Shariff Abdul Samat

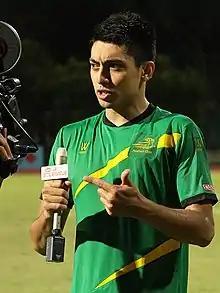
Shariff speaking with the press after Woodlands Wellington's match against Home United on 5 March 2013.

Muhammad Shariff bin Abdul Samat (5 January 1984 – 10 February 2020) was a Singaporean international footballer.